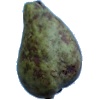
Label: pear_stone